Santa Cruz (Coimbra)

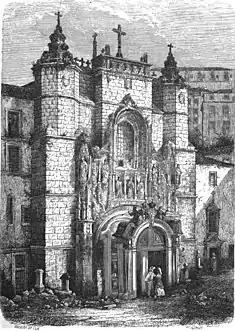
An engraving of the Monastery of Santa Cruz, as it appeared in the 19th century, when it was an abandoned derelict

After the Christian conquest from the Moors, Afonso Henriques moved the capital of the kingdom from Guimarães to Coimbra, a strategic location and point of departure for future incursions into the Muslim south.